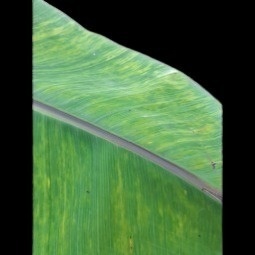
Label: Sulphur